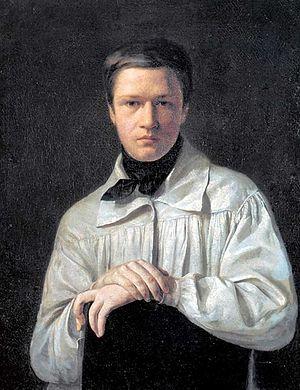
Alexeï Vassilievitch Tyranov est un portraitiste et peintre de genre russe du XIXᵉ siècle.